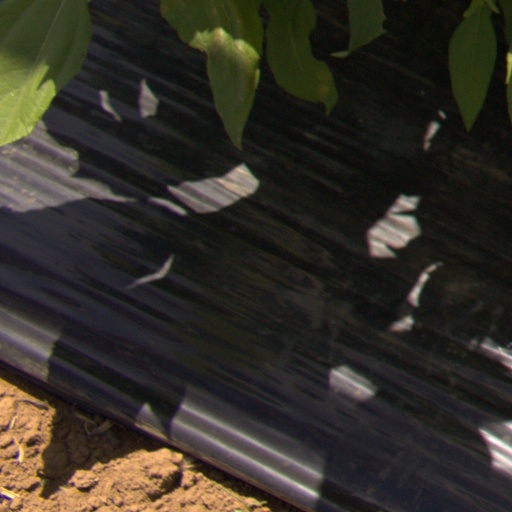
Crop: Jerusalem artichoke